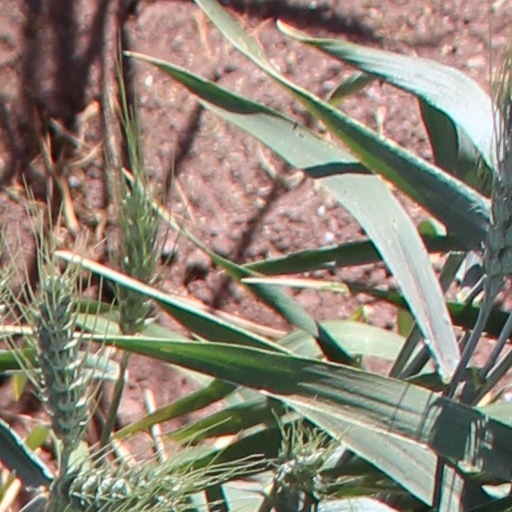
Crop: wheat